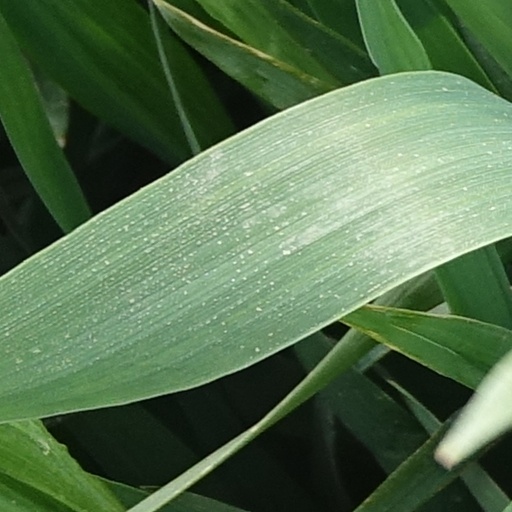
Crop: wheat